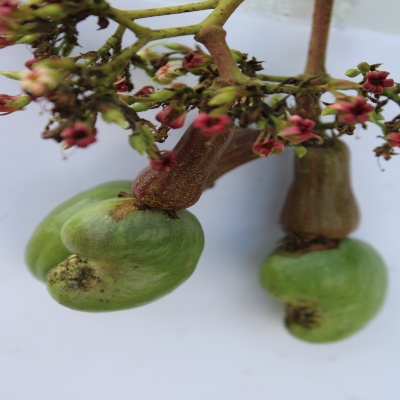
Crop: Cashew
Condition: healthy